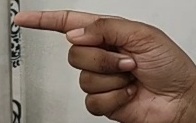
ASL sign: G